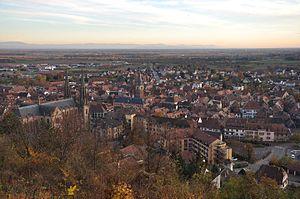
Obernai, vue générale
Obernai [obɛʁnɛ] est une commune française, située dans le département du Bas-Rhin en région Grand Est.